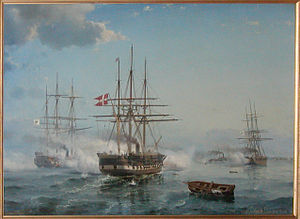
Sjælland (skib, 1860) / Artilleri
Sjælland i centrum for begivenhederne 17. marts 1864, da en preussisk eskadre blev drevet tilbage til Swinemünde. Maleri fra 1864 af C.F. Sørensen på Frederiksborg slot.
Fregatten Sjælland var det andet skib i en serie på tre næsten ens skruefregatter til den danske flåde. Den gjorde tjeneste fra 1860 til 1885 og var derefter kaserneskib til 1910.